Off Festival

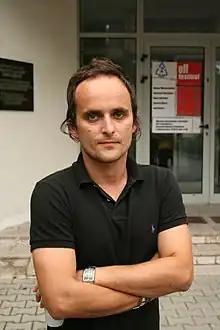
Artur Rojek as the art director

"Deerhoof, Contemporary Noise Sextet, Emiter, Kristen"